Locust Street Automotive District

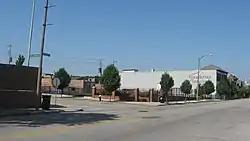

The Locust Street Automotive District in St. Louis, Missouri is a historic district which was listed on the National Register of Historic Places in 2005 and expanded twice, in 2008 and 2016.